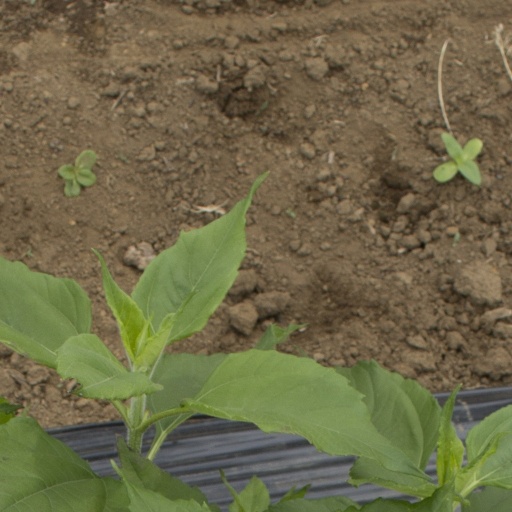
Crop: Jerusalem artichoke